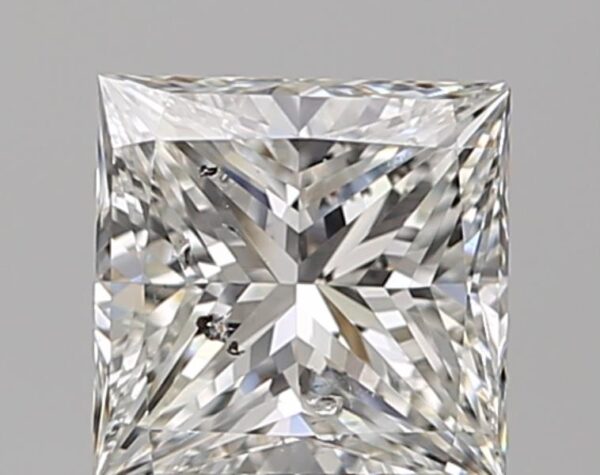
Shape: princess
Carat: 1
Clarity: SI2
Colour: H
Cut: EX
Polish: VG
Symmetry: GD
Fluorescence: N
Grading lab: GIA
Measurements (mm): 5.55 x 5.53 x 4.04